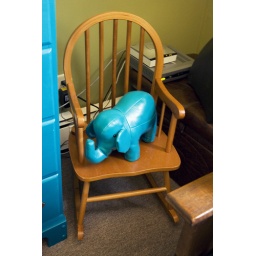
Cute little oak rocker &amp;amp; the elephant I. found that inspired the blue hues in the room :)